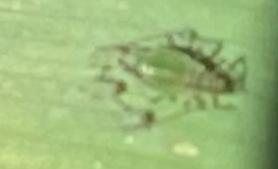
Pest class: english_grain_aphid